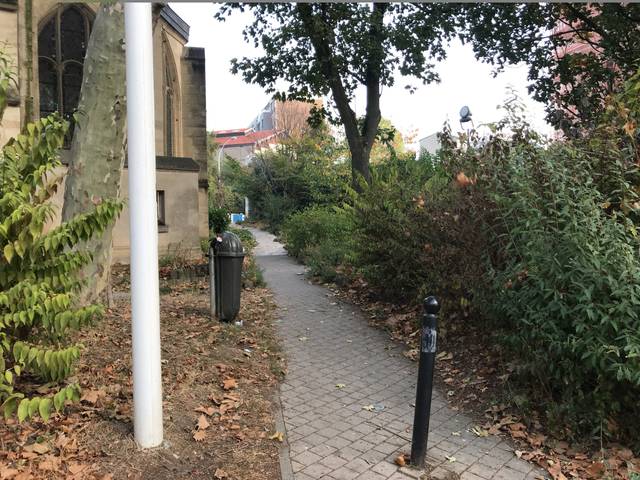
Region: France
Coordinates: 48.815, 2.352